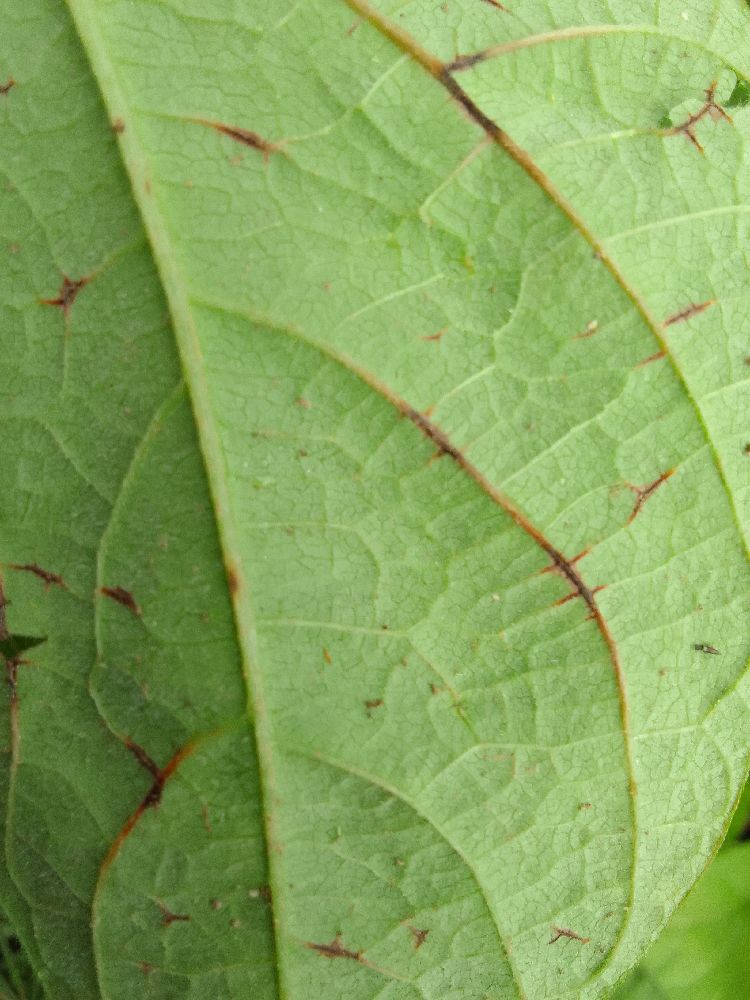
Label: anthracnose